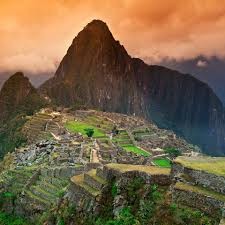
Landmark: Machu Picchu